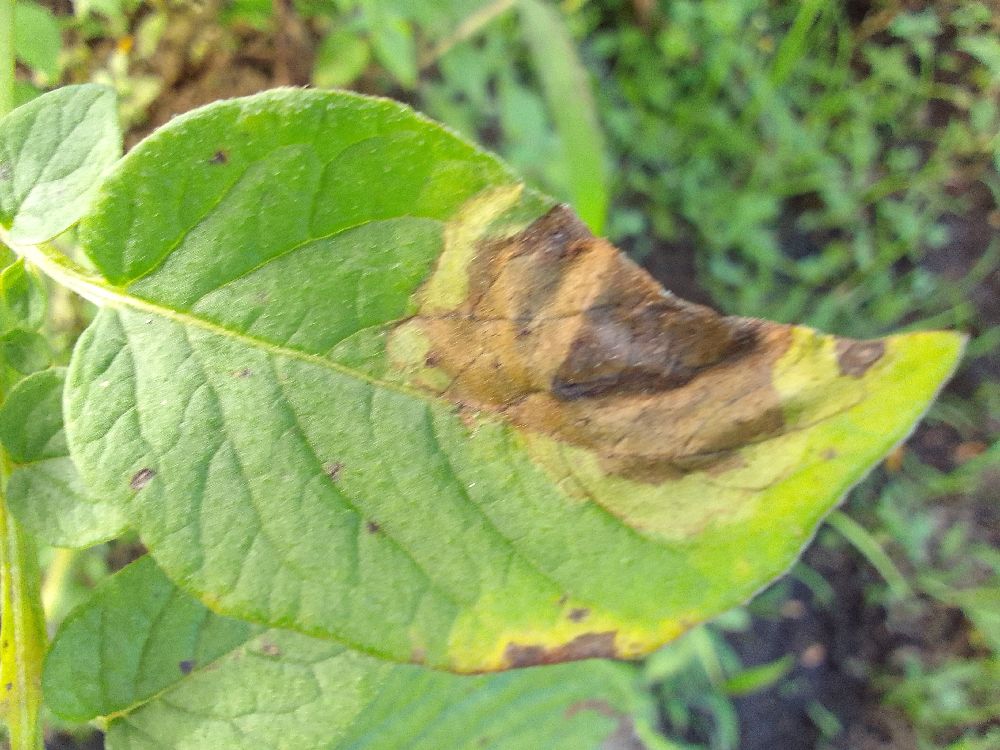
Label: Late blight